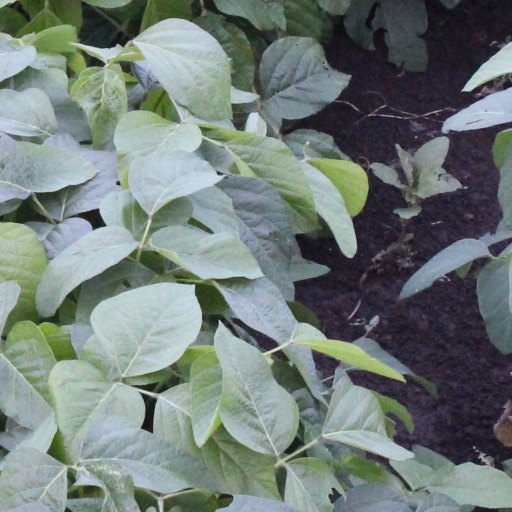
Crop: soybean